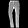
Label: Trouser